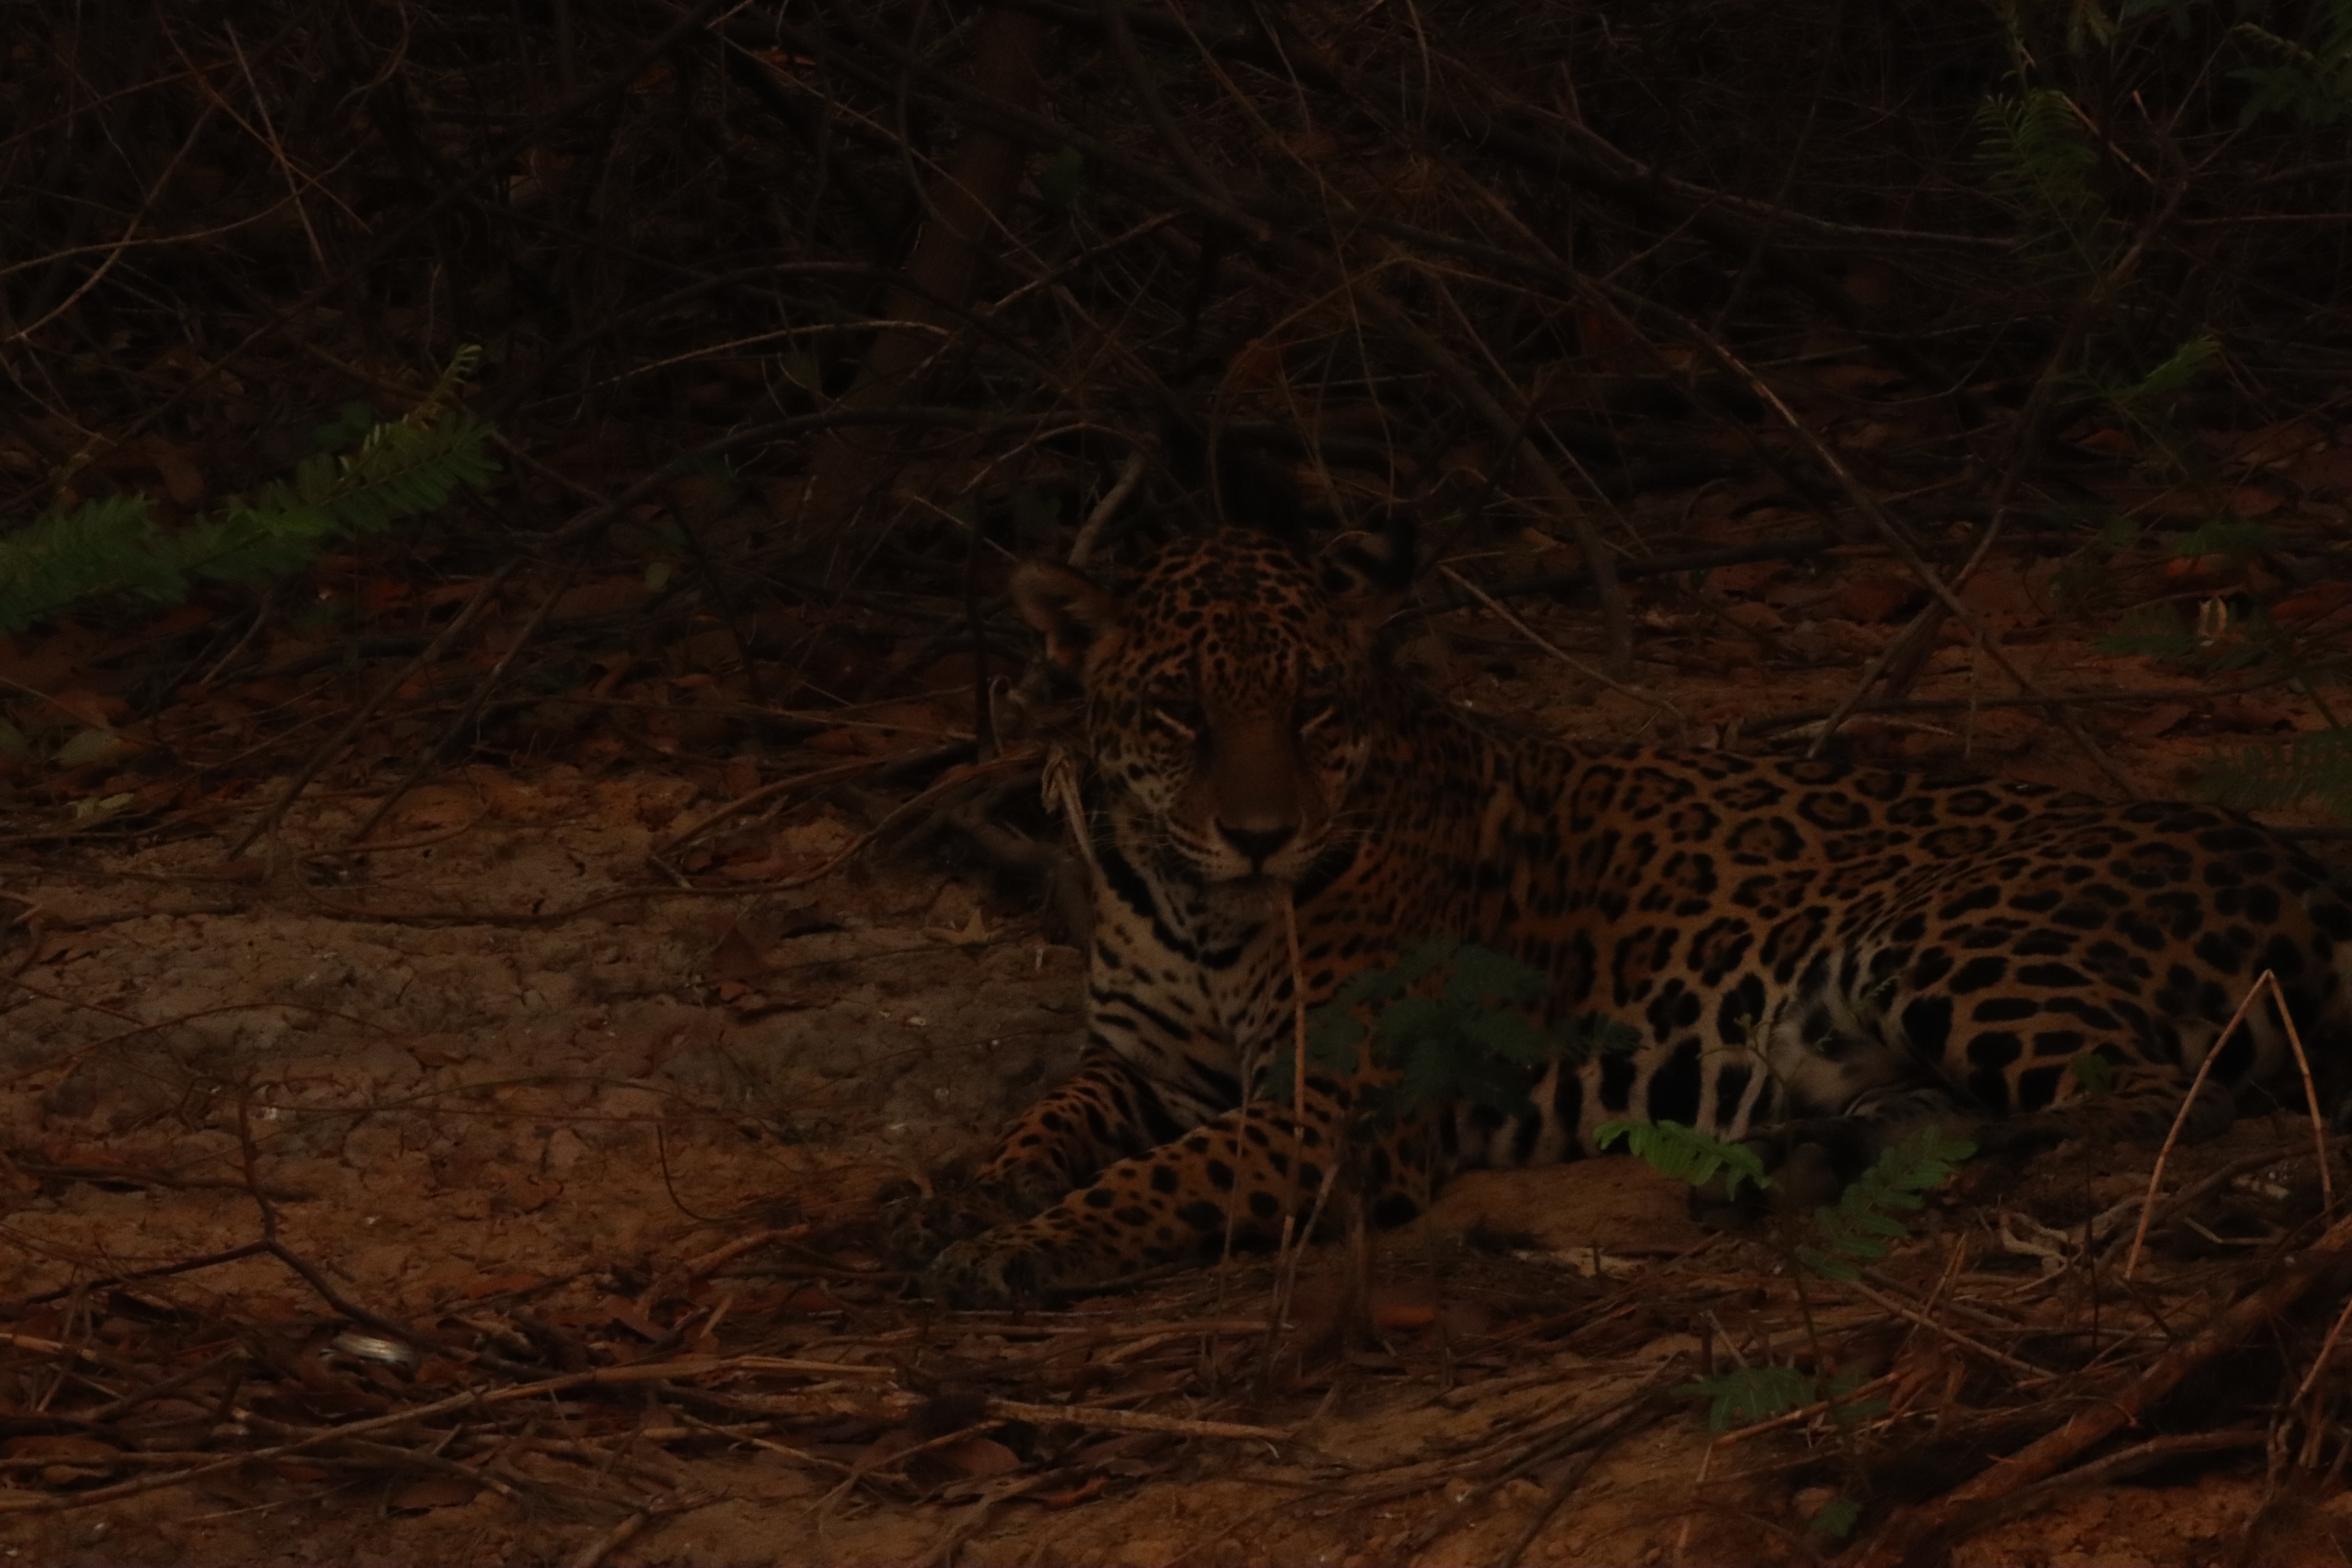
Jaguar: Pyte